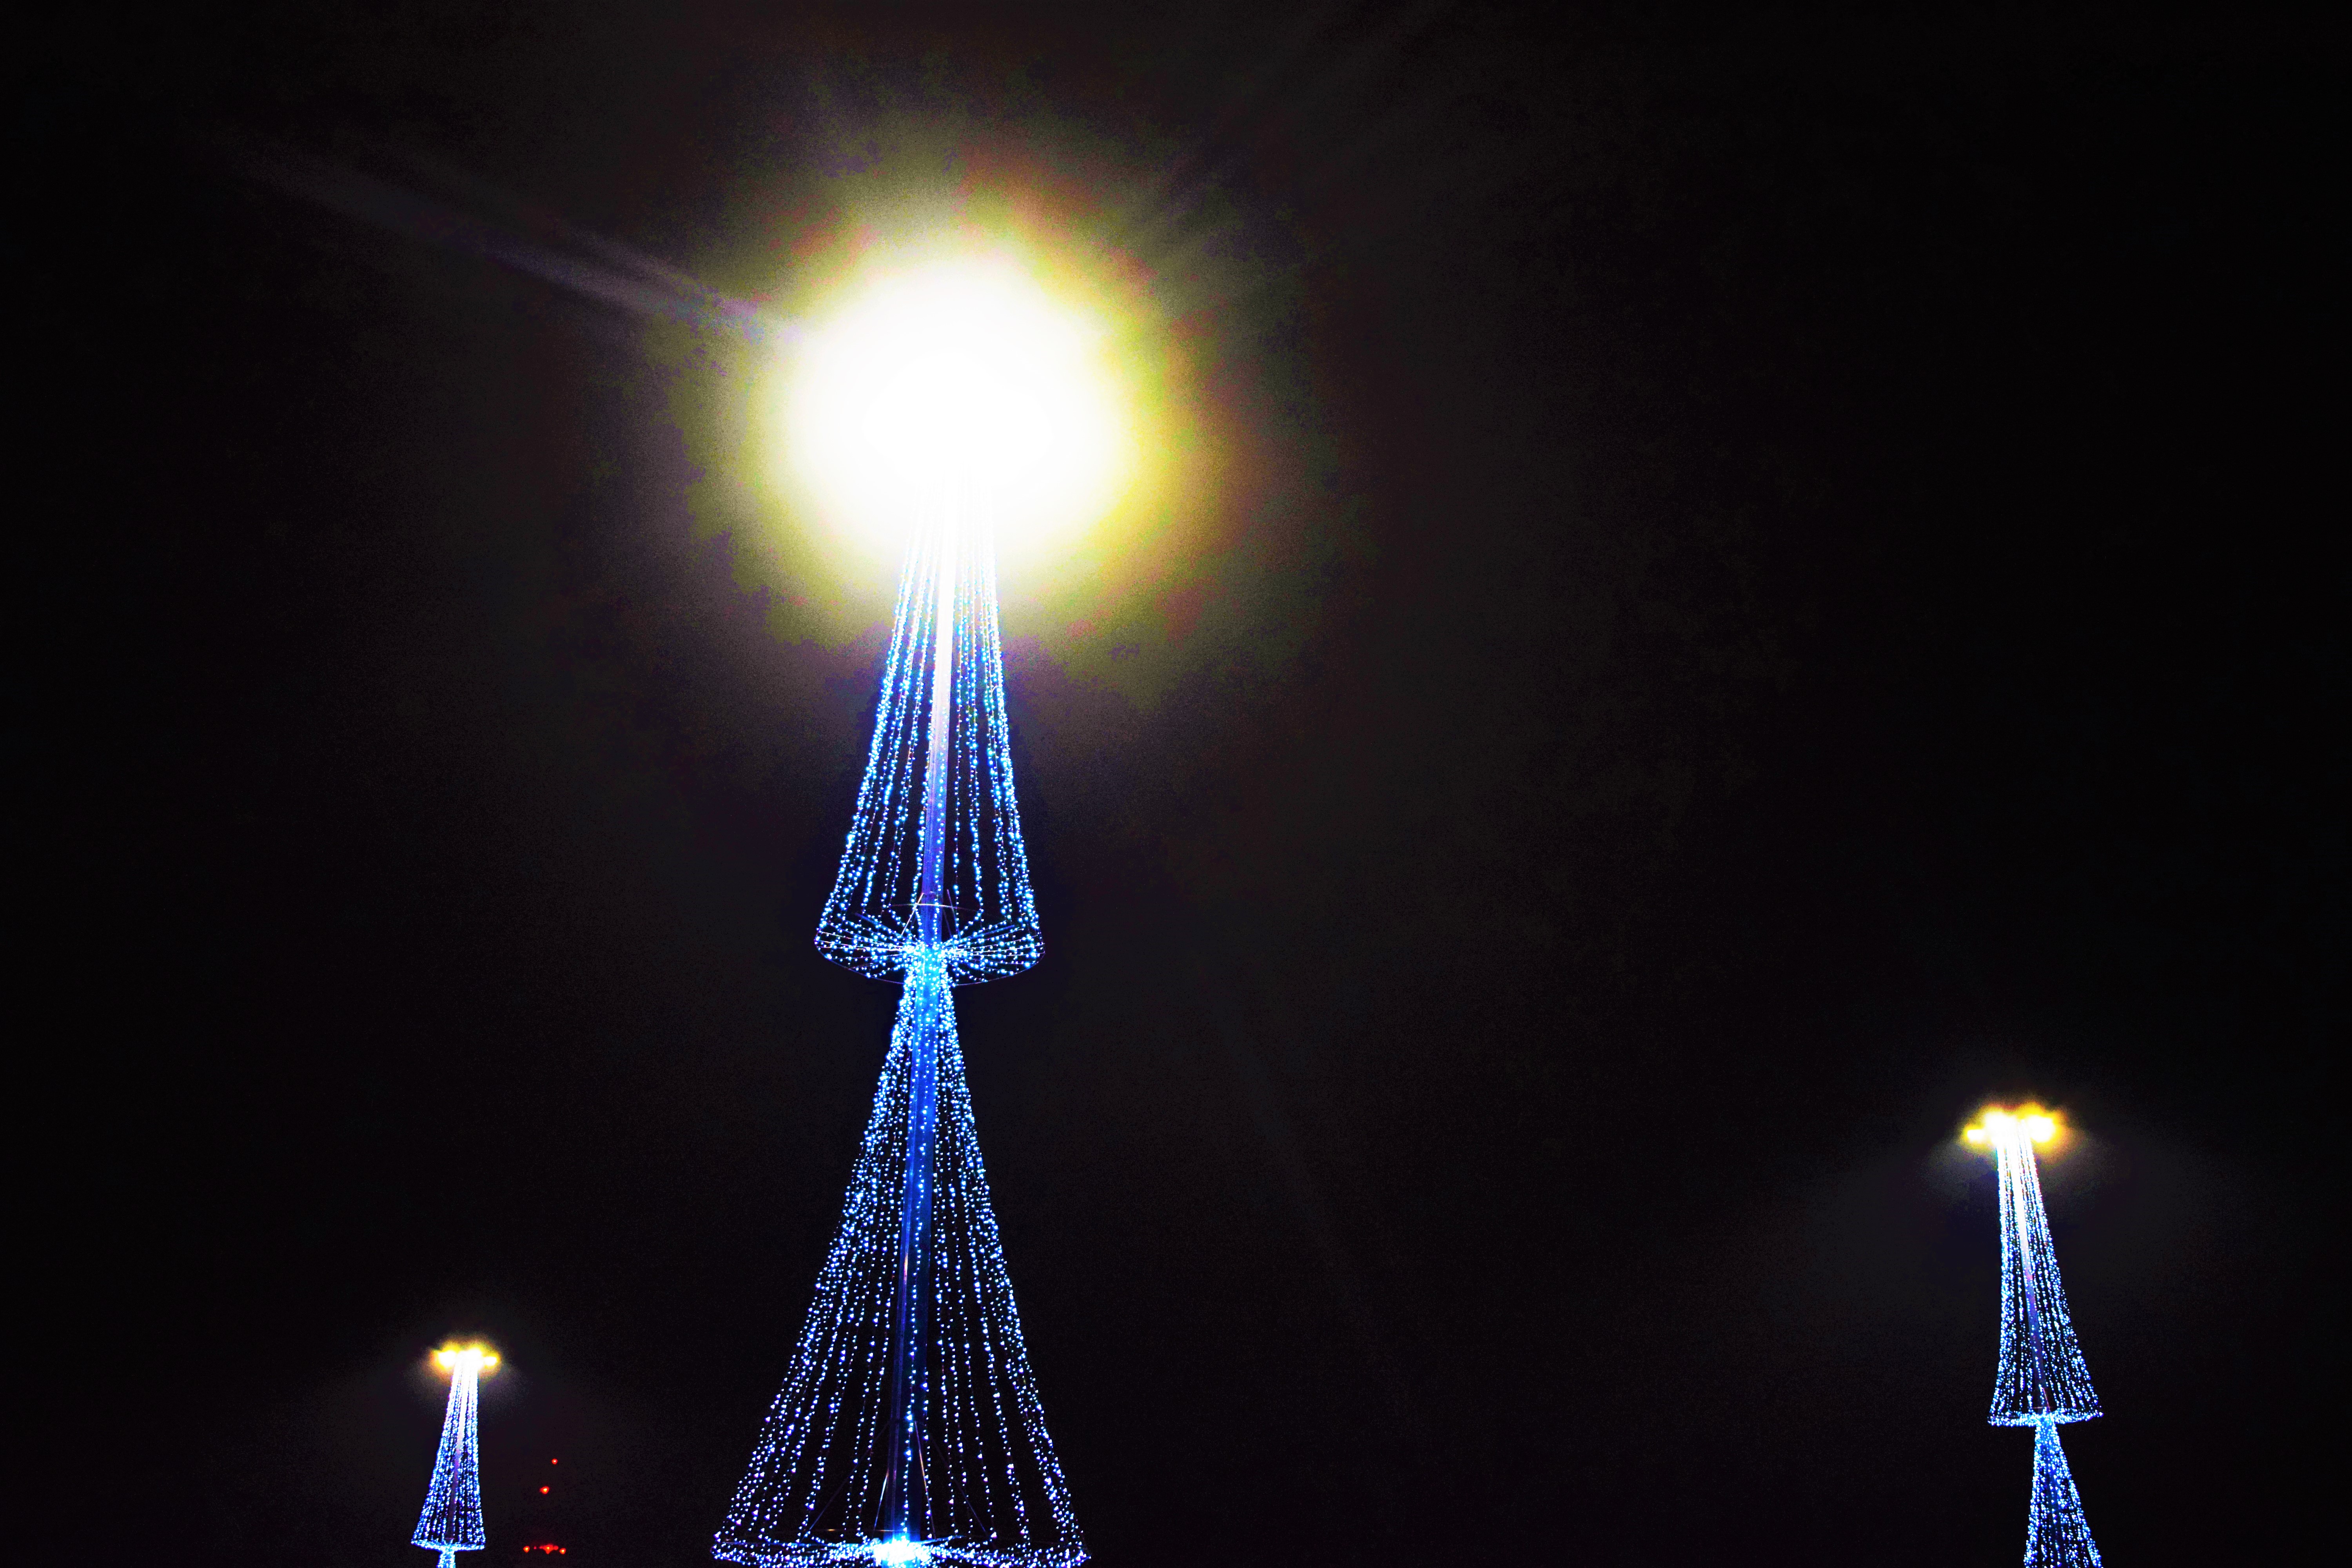
tree, light, landmark, tower, lighting, night, sky, darkness, midnight, lens flare, electricity, steeple, street light